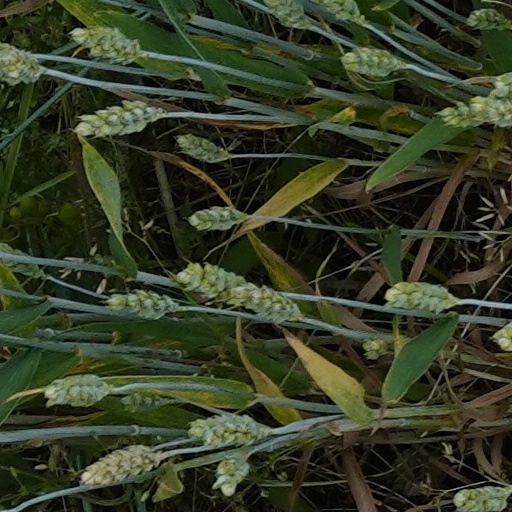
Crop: wheat